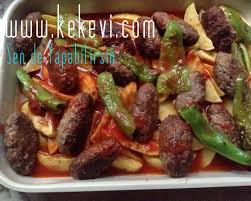
Yemek: izmir_kofte